2Cellos

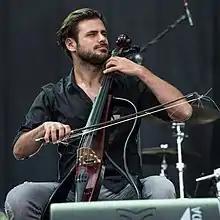
Stjepan Hauser

The duo performed an arrangement of "Smooth Criminal" in the third season of the television show "Glee". The episode in which they appeared, titled "Michael", aired on 31 January 2012, and was the first time that the series highlighted instrumental musicians. The scene featuring "Smooth Criminal" was set up similarly to 2Cellos' original music video for the song. On 4 June 2012 2Cellos performed with Elton John at the Queen's Diamond Jubilee Concert at Buckingham Palace. On 12 June 2012, 2Cellos performed in front of a full Arena Zagreb audience. The concert was filmed for DVD: "Live at Arena Zagreb".